Ford FE engine

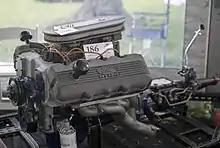
A 427 Cammer once used by Ford's "X-Garage" skunkworks

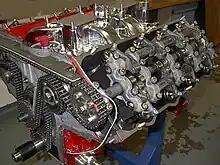
Ford's 427 cu in/7.0 L "Cammer" SOHC hemi-head V8 showing cam, rockers and timing chains

The Ford single overhead cam (SOHC) 427 V8 engine, familiarly known as the "Cammer", was released in 1964 in an effort to maintain NASCAR dominance by seeking to counter the enormously large block Chrysler 426 Hemi "elephant" engine. The Ford 427 block was closer dimensionally to the smaller 392 cu. in. first generation Chrysler ; the Ford FE's bore spacing was compared to the Chrysler 392's . The Ford FE's deck height of was lower than that of the Chrysler 392 at . For comparison, the 426 Hemi has a deck height of and bore spacing of ; both Chrysler Hemis have decks more than taller than the FE.